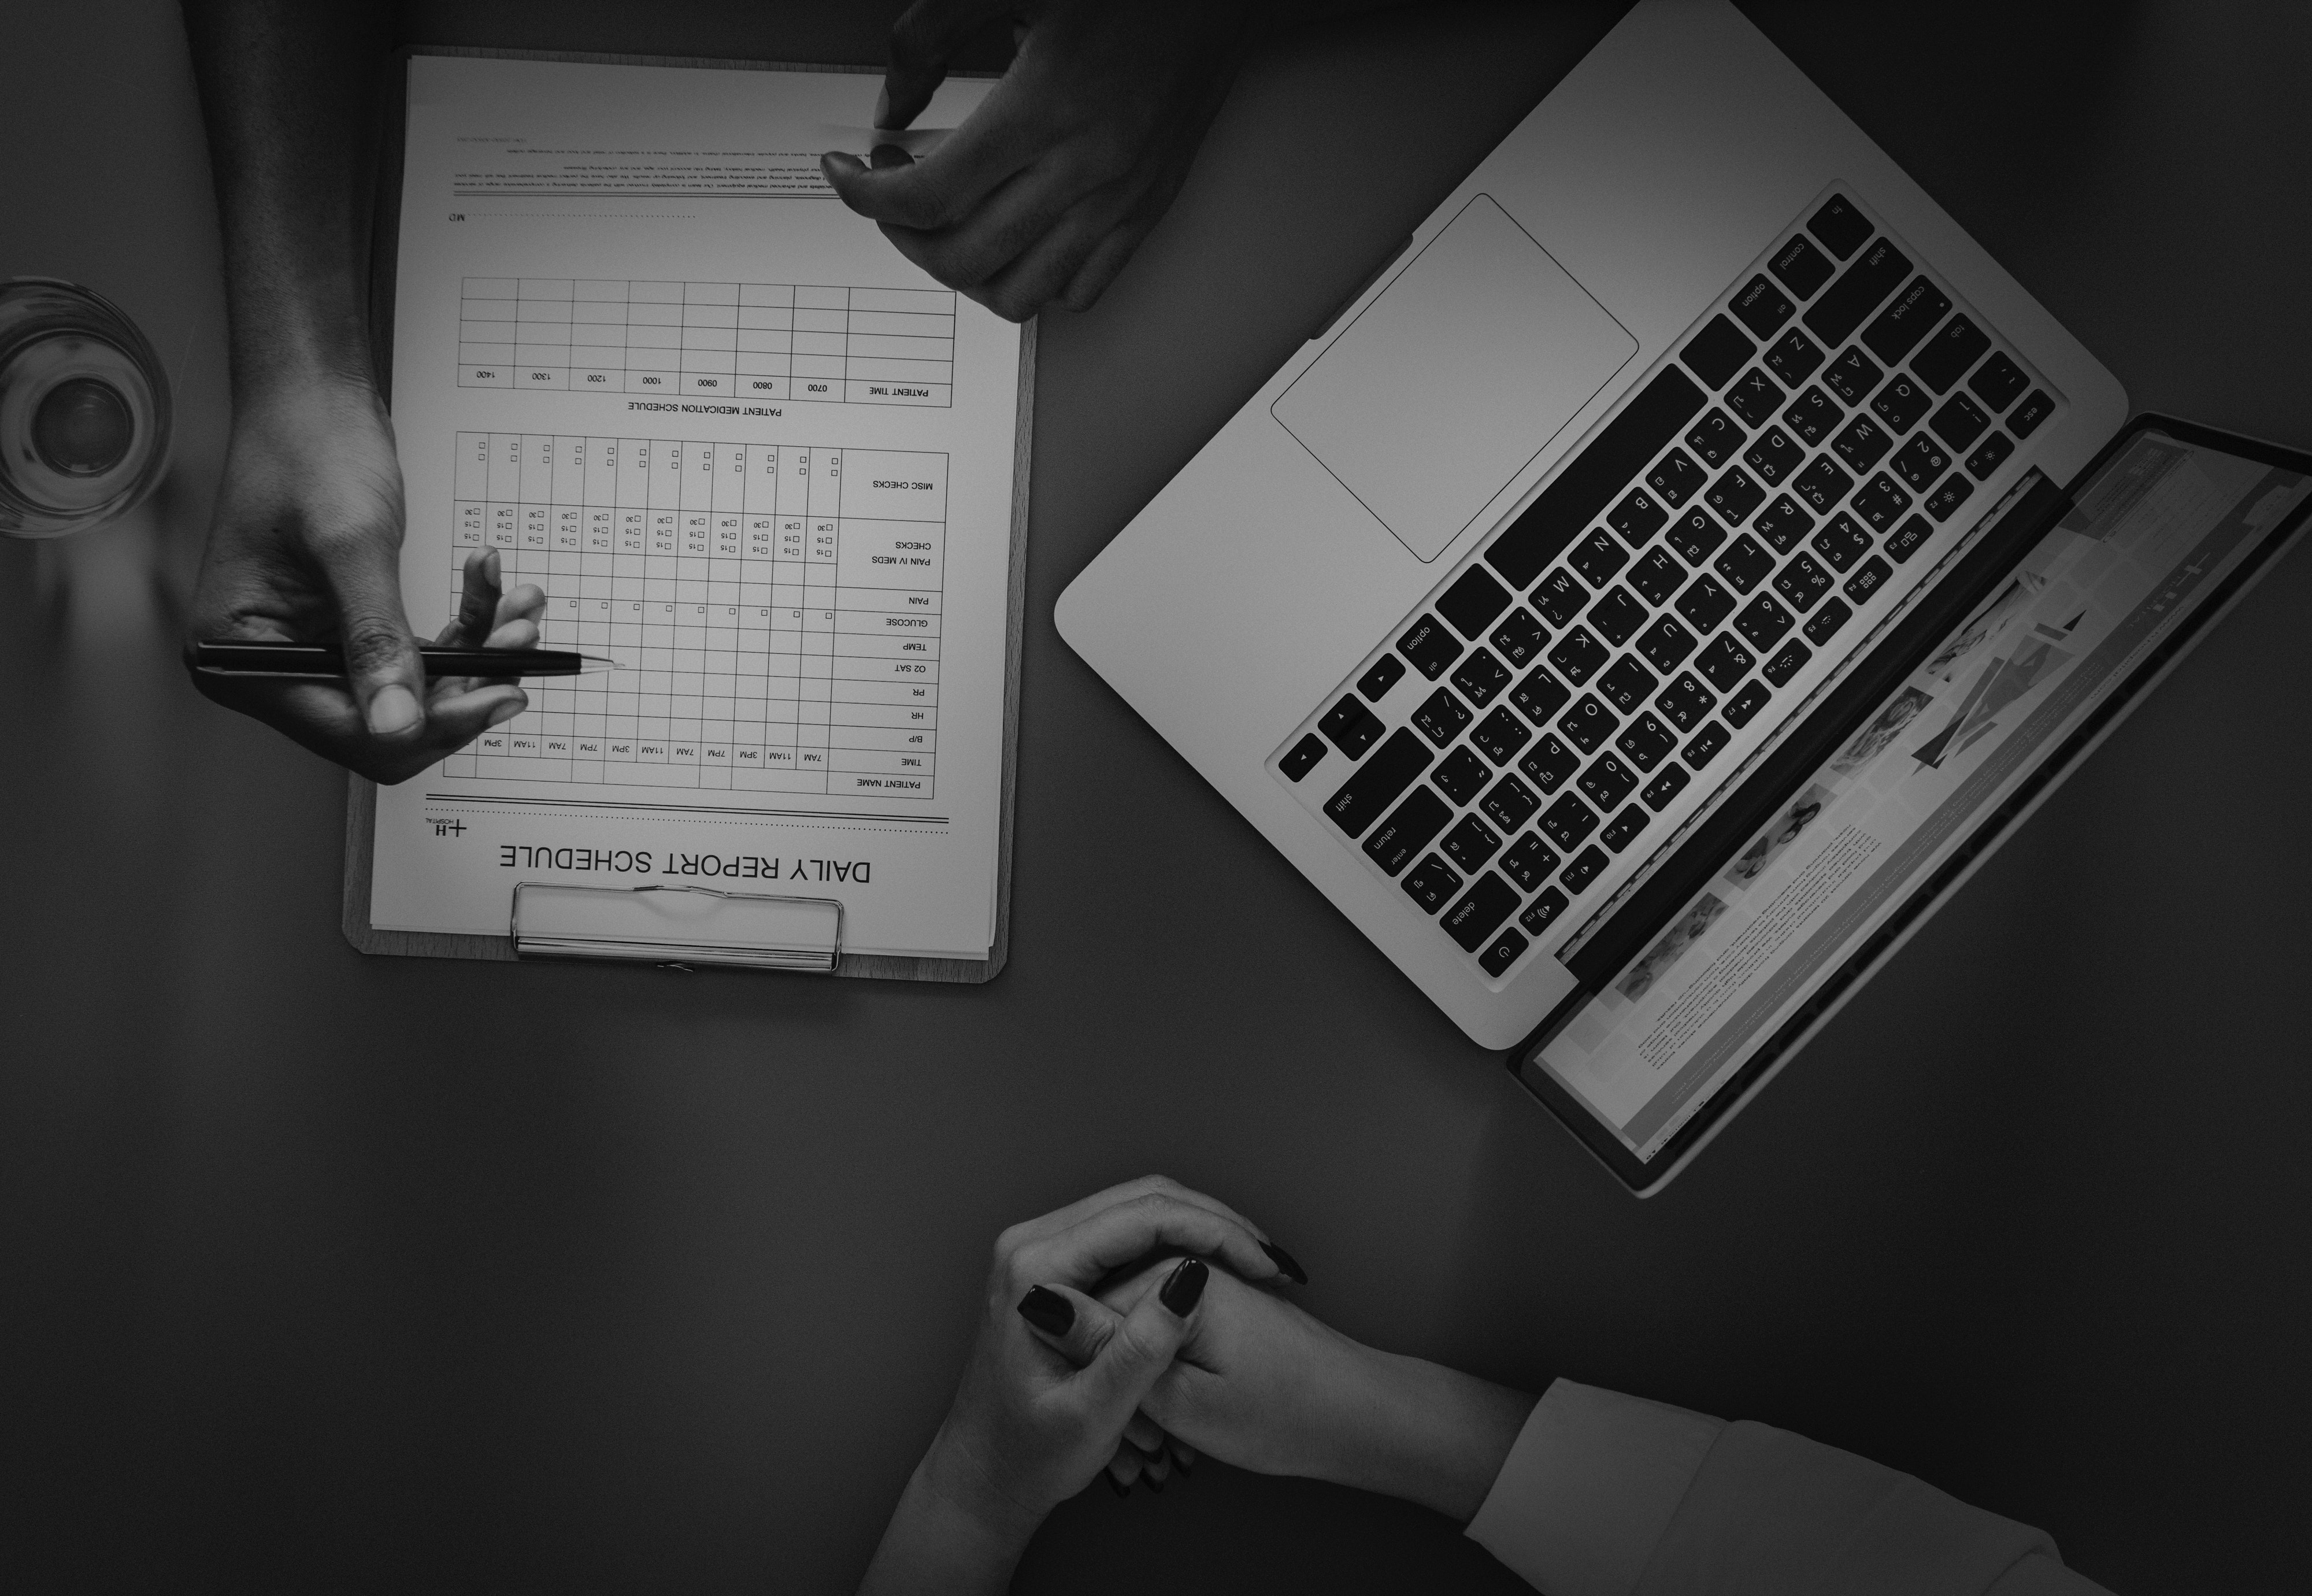
black, computer keyboard, hand, finger, technology, font, electronic device, black and white, photography, laptop, monochrome, space bar, netbook, office equipment, personal computer, style